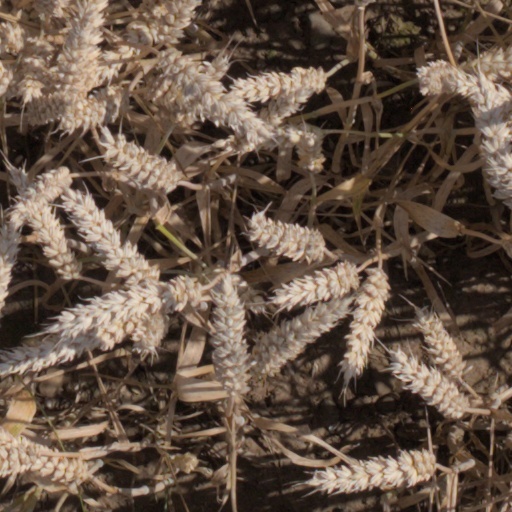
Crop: wheat